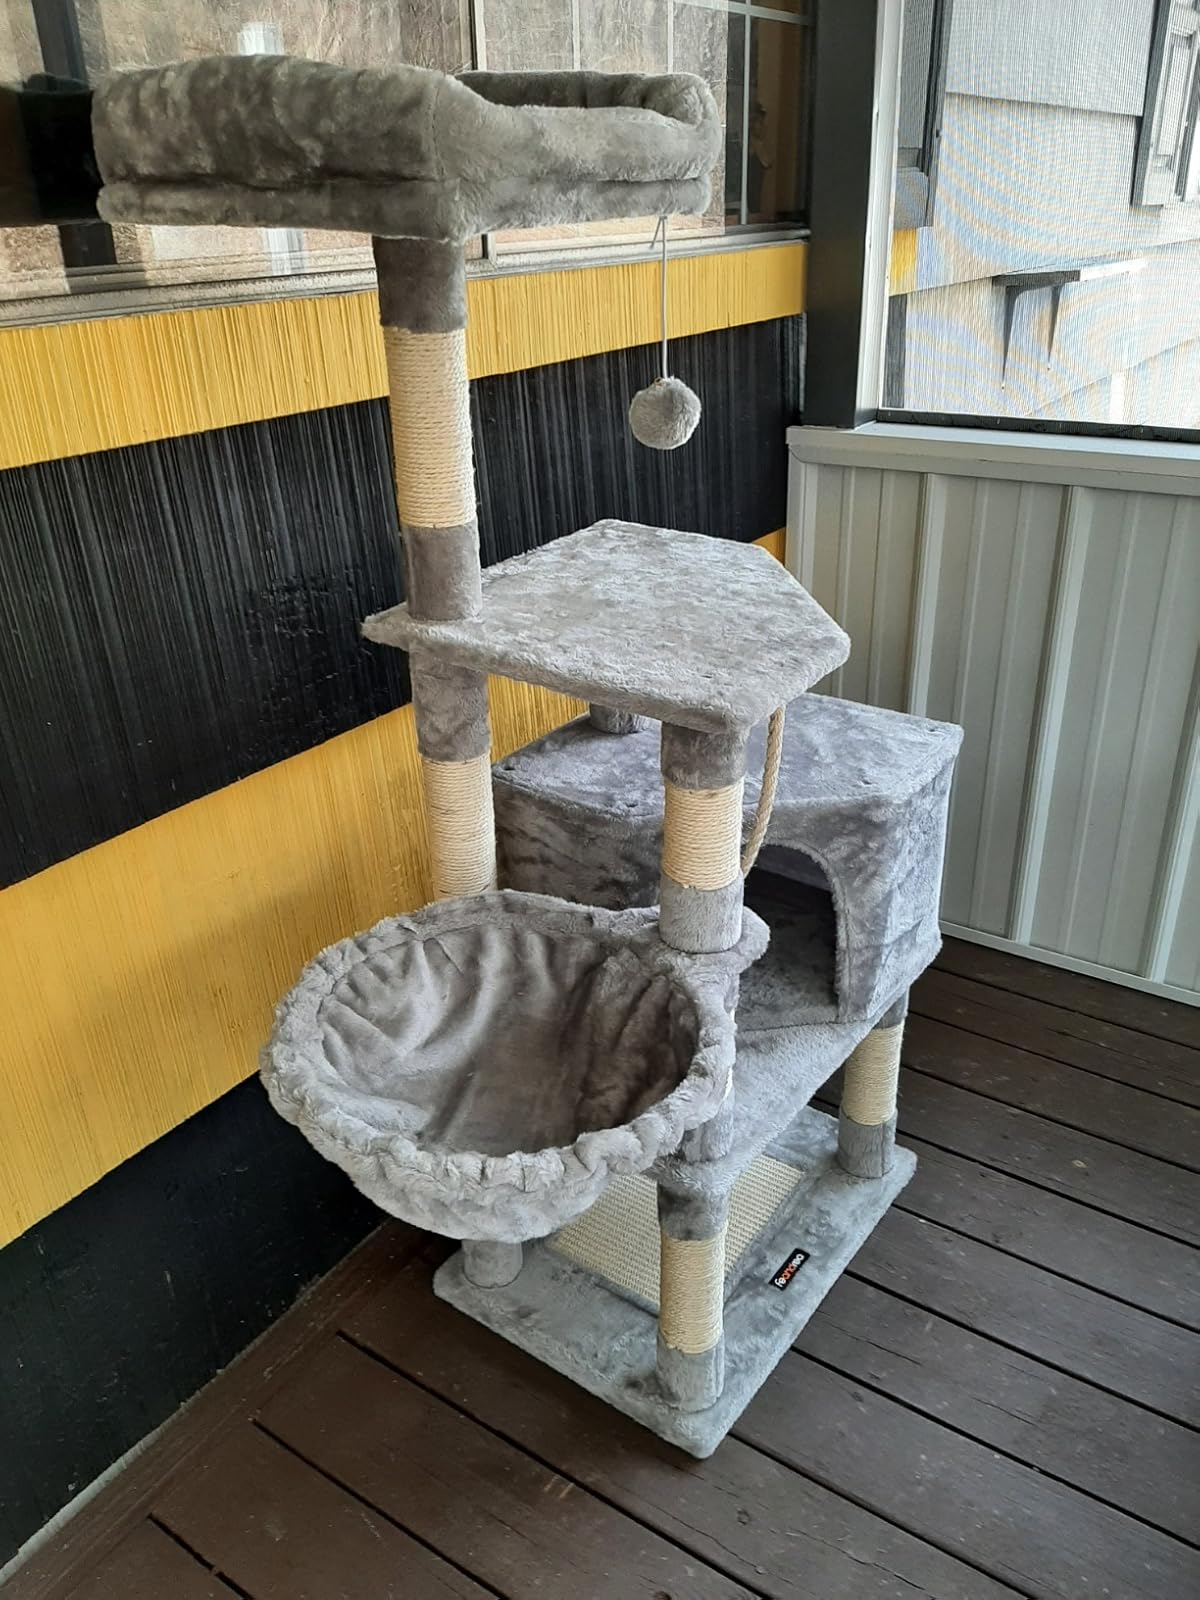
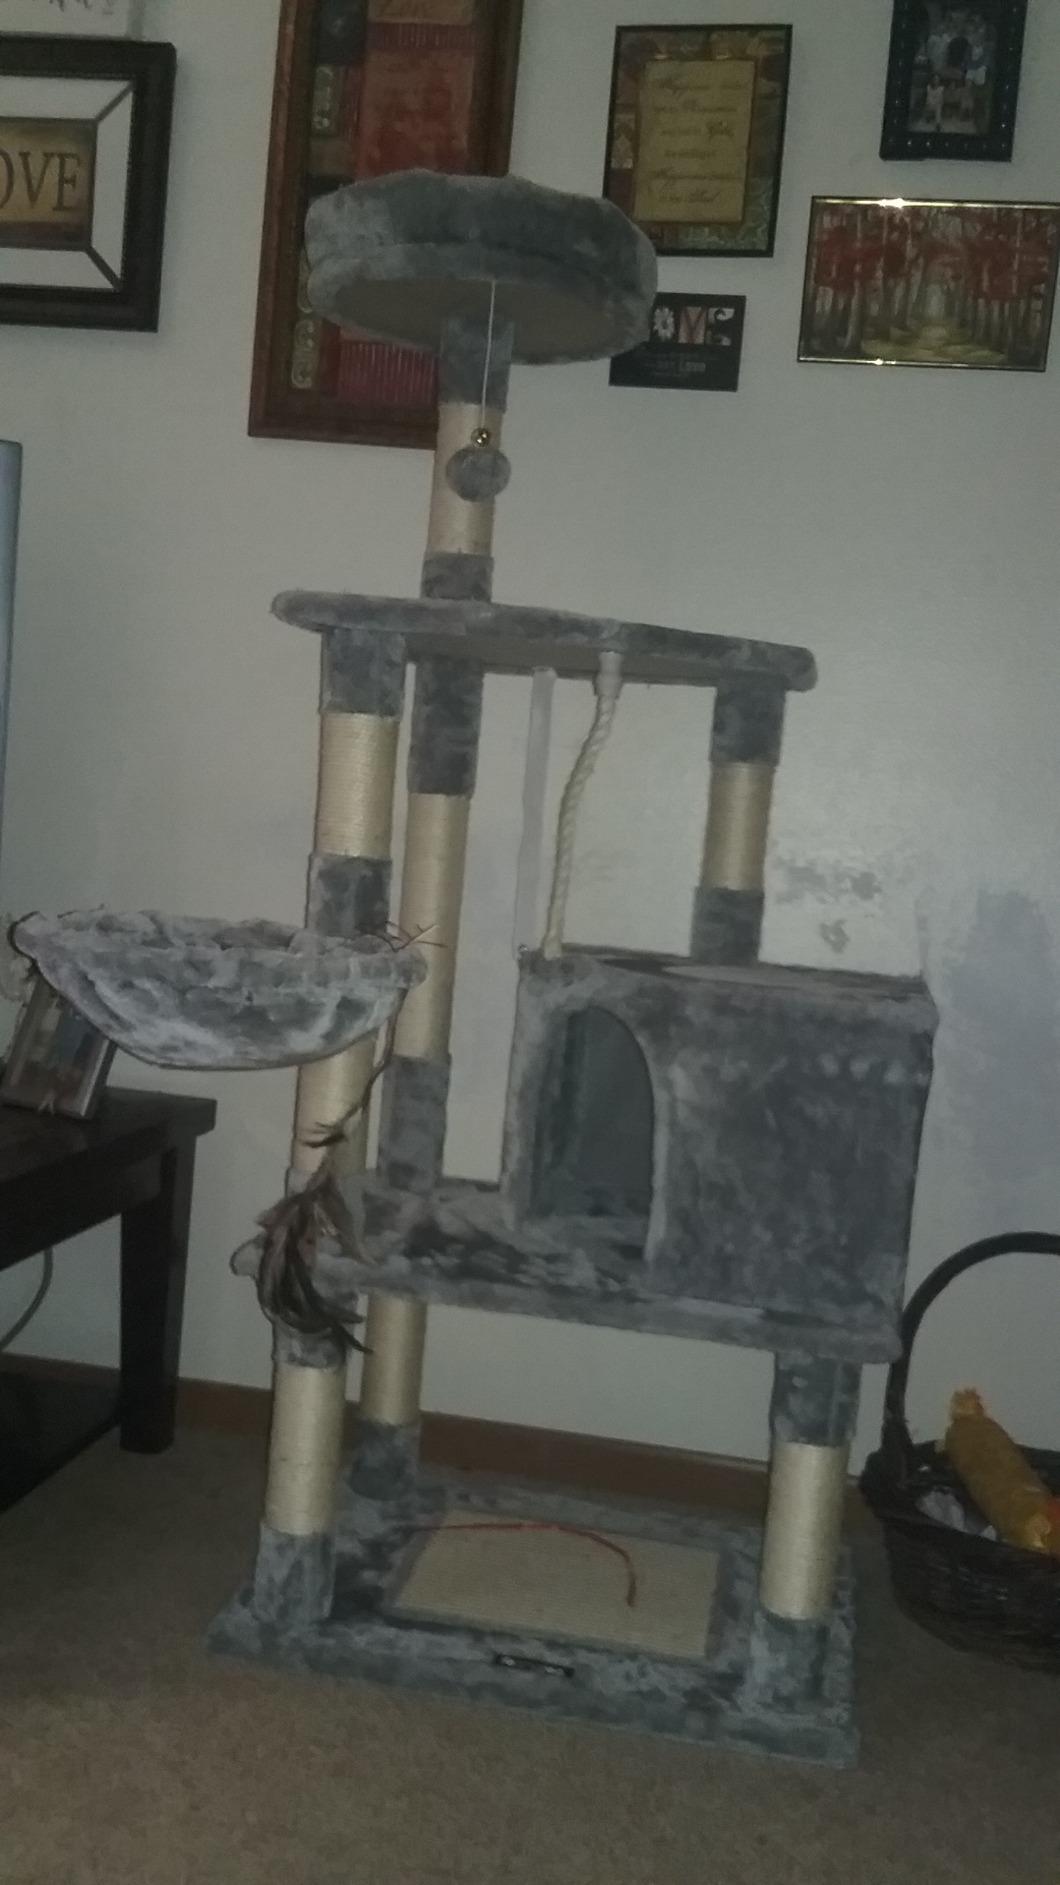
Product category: items_cat tree
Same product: yes